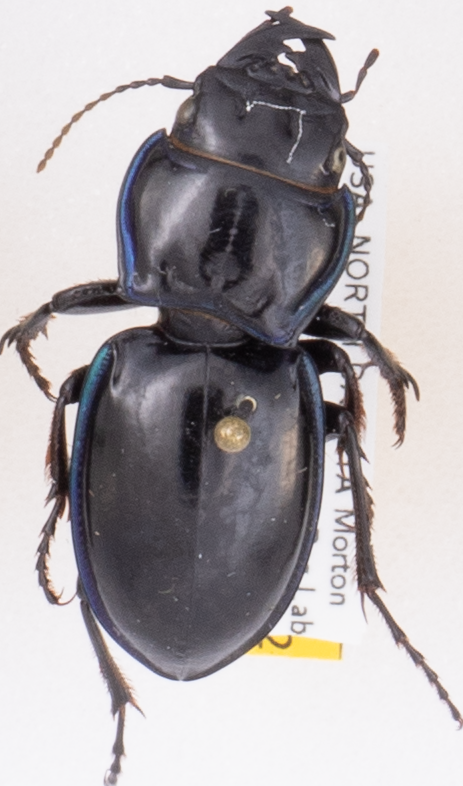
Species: Pasimachus elongatus
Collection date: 2019-09-03
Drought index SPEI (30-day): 0.946
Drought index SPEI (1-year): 1.01
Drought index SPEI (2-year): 0.866